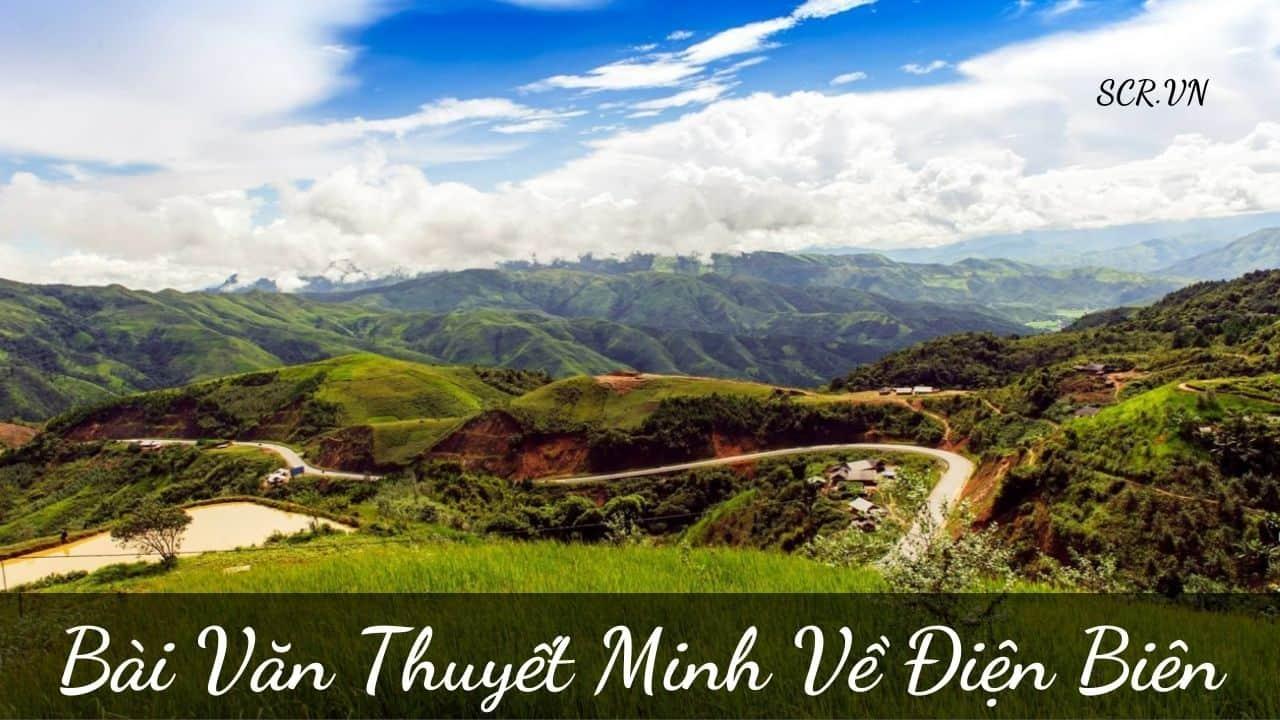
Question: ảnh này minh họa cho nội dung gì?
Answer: ảnh này minh họa cho nội dung về bài văn thuyết minh về điện biên